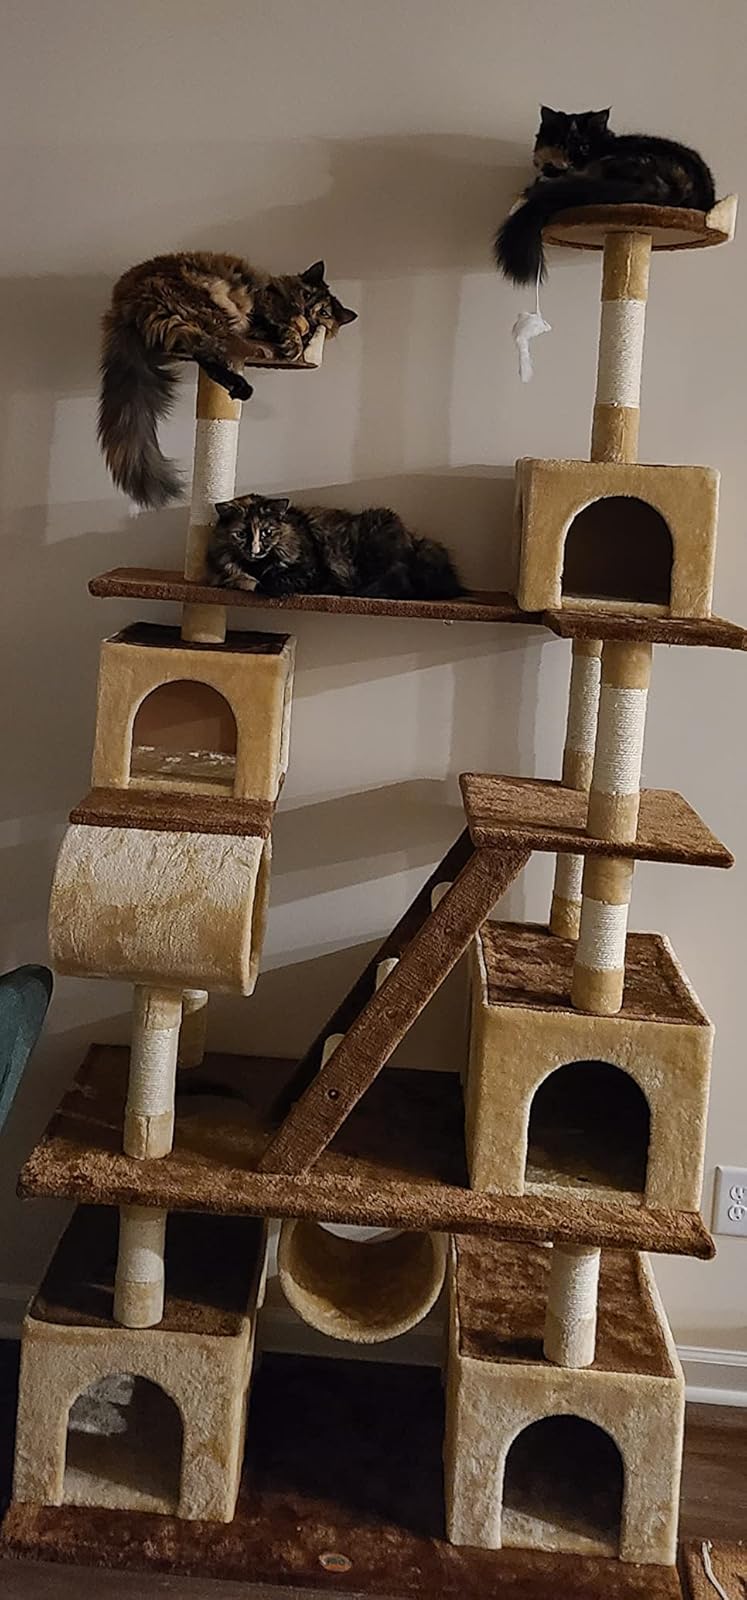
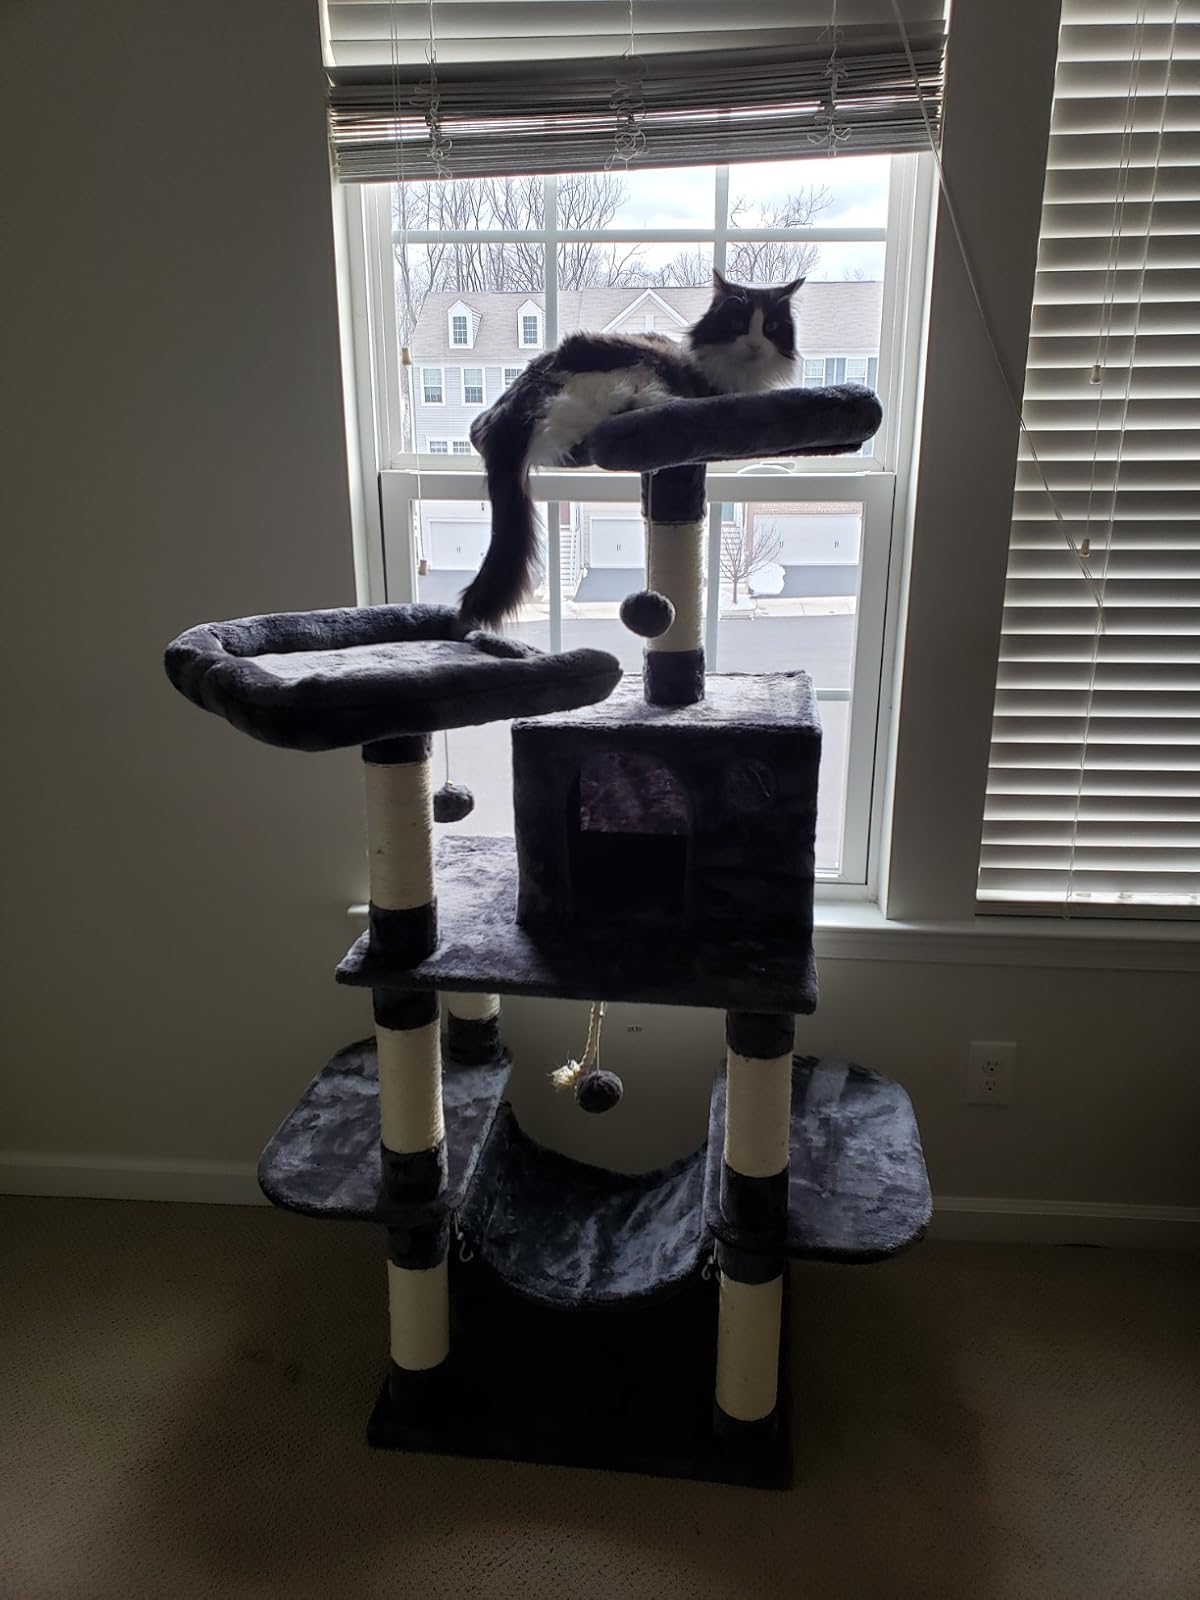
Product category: items_cat tree
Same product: no